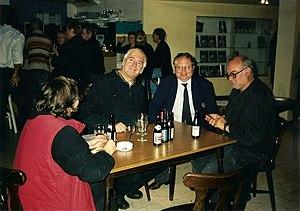
Camping Cosmos est un film belge réalisé par Jan Bucquoy, produit par Francis De Smet et sorti en 1996. Le film se déroule en 1986 et évoque les événements belges de cette année : l'Eurovision et la Coupe du monde de football.
Noël Godin, surnommé Georges Le Gloupier — en référence à un personnage imaginaire et multiface créé par Jean-Pierre Bouyxou — ou l'Entarteur, né à Liège le 13 septembre 1945, est un agitateur anarcho-humoristique belge.